Charles Errickson

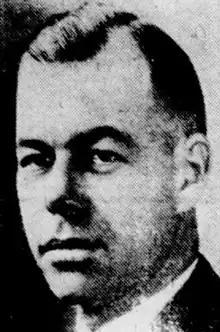

Charles DeLoss "Dee" Errickson (December 21, 1897 – September 22, 1985) was an American college football and college basketball coach and athletics administrator. He served as the head football coach at Ottawa University from 1931 to 1935 and at Washburn University in 1944, compiling a career college football head coaching record of 19–27–1.